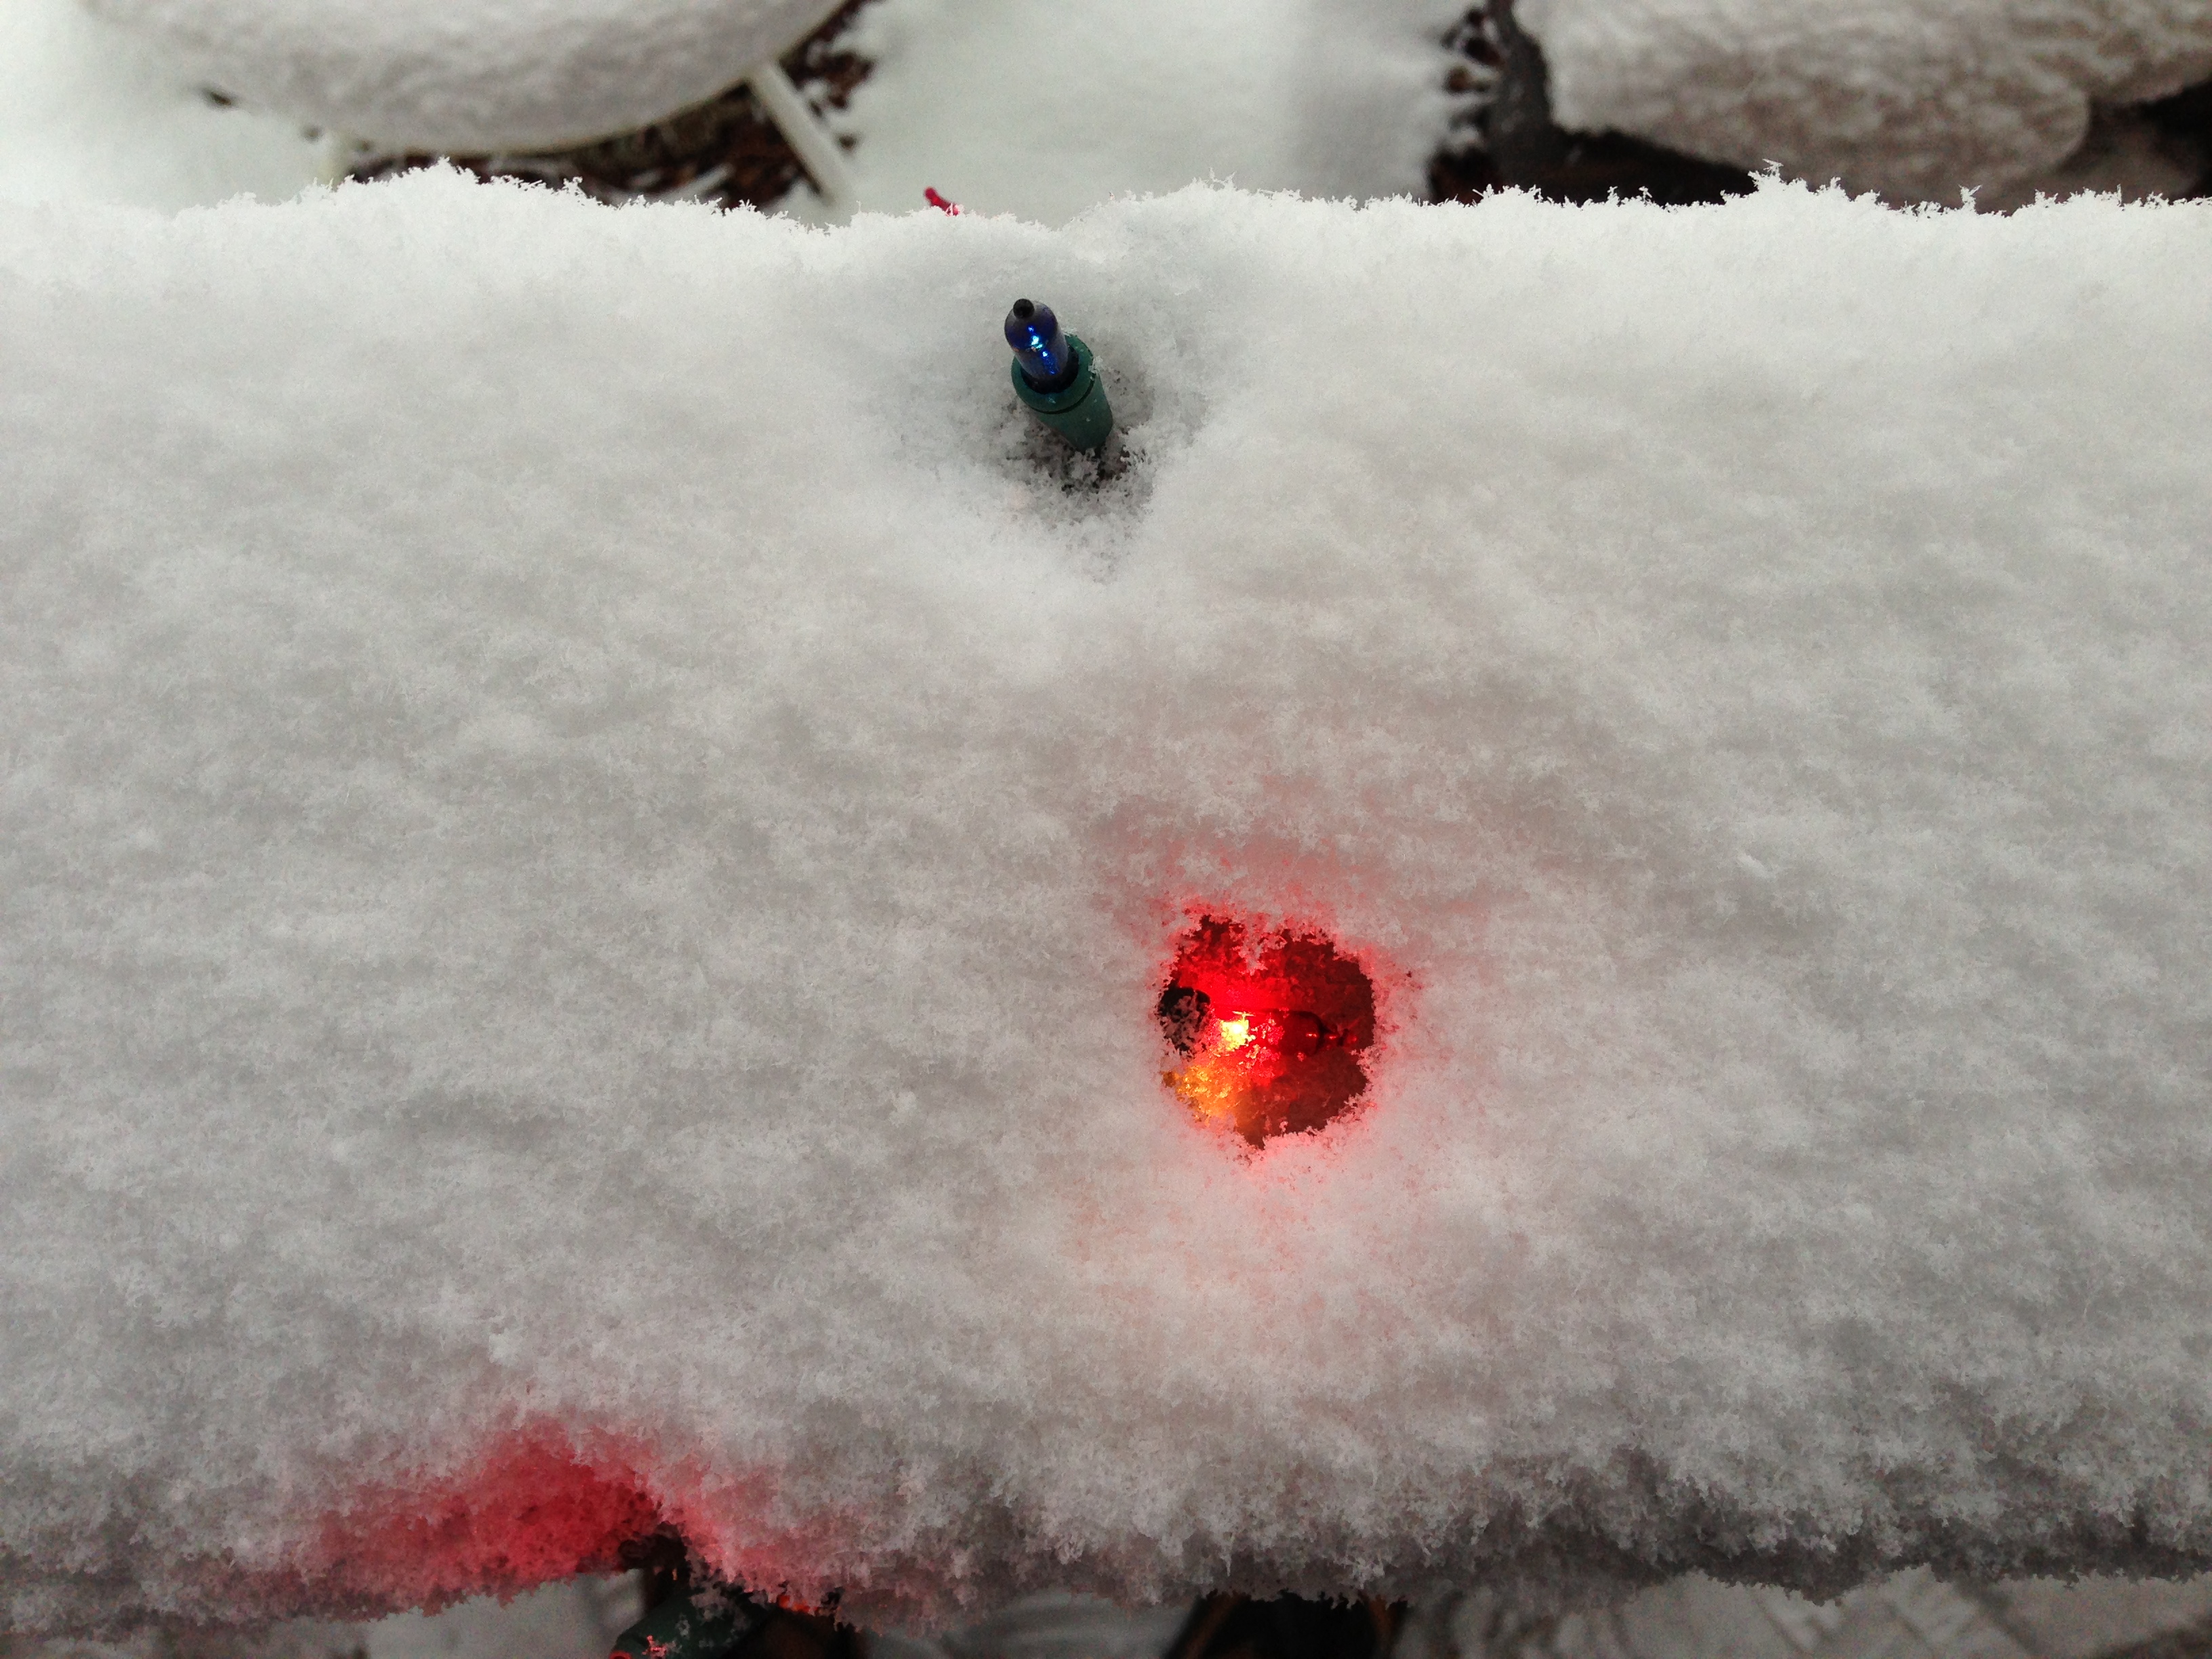
snow, winter, flower, frost, ice, red, weather, season, uploadedbyflickrmobile, blizzard, freezing, geological phenomenon